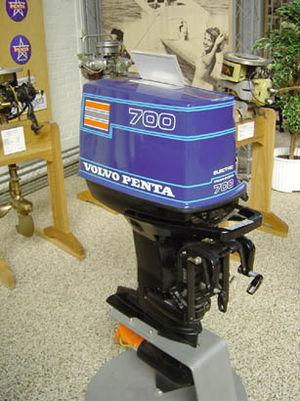
Le musée Volvo est un musée à Göteborg. Il retrace l'histoire du principal constructeur automobile suédois, Volvo.